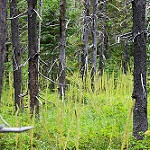
Label: glacier